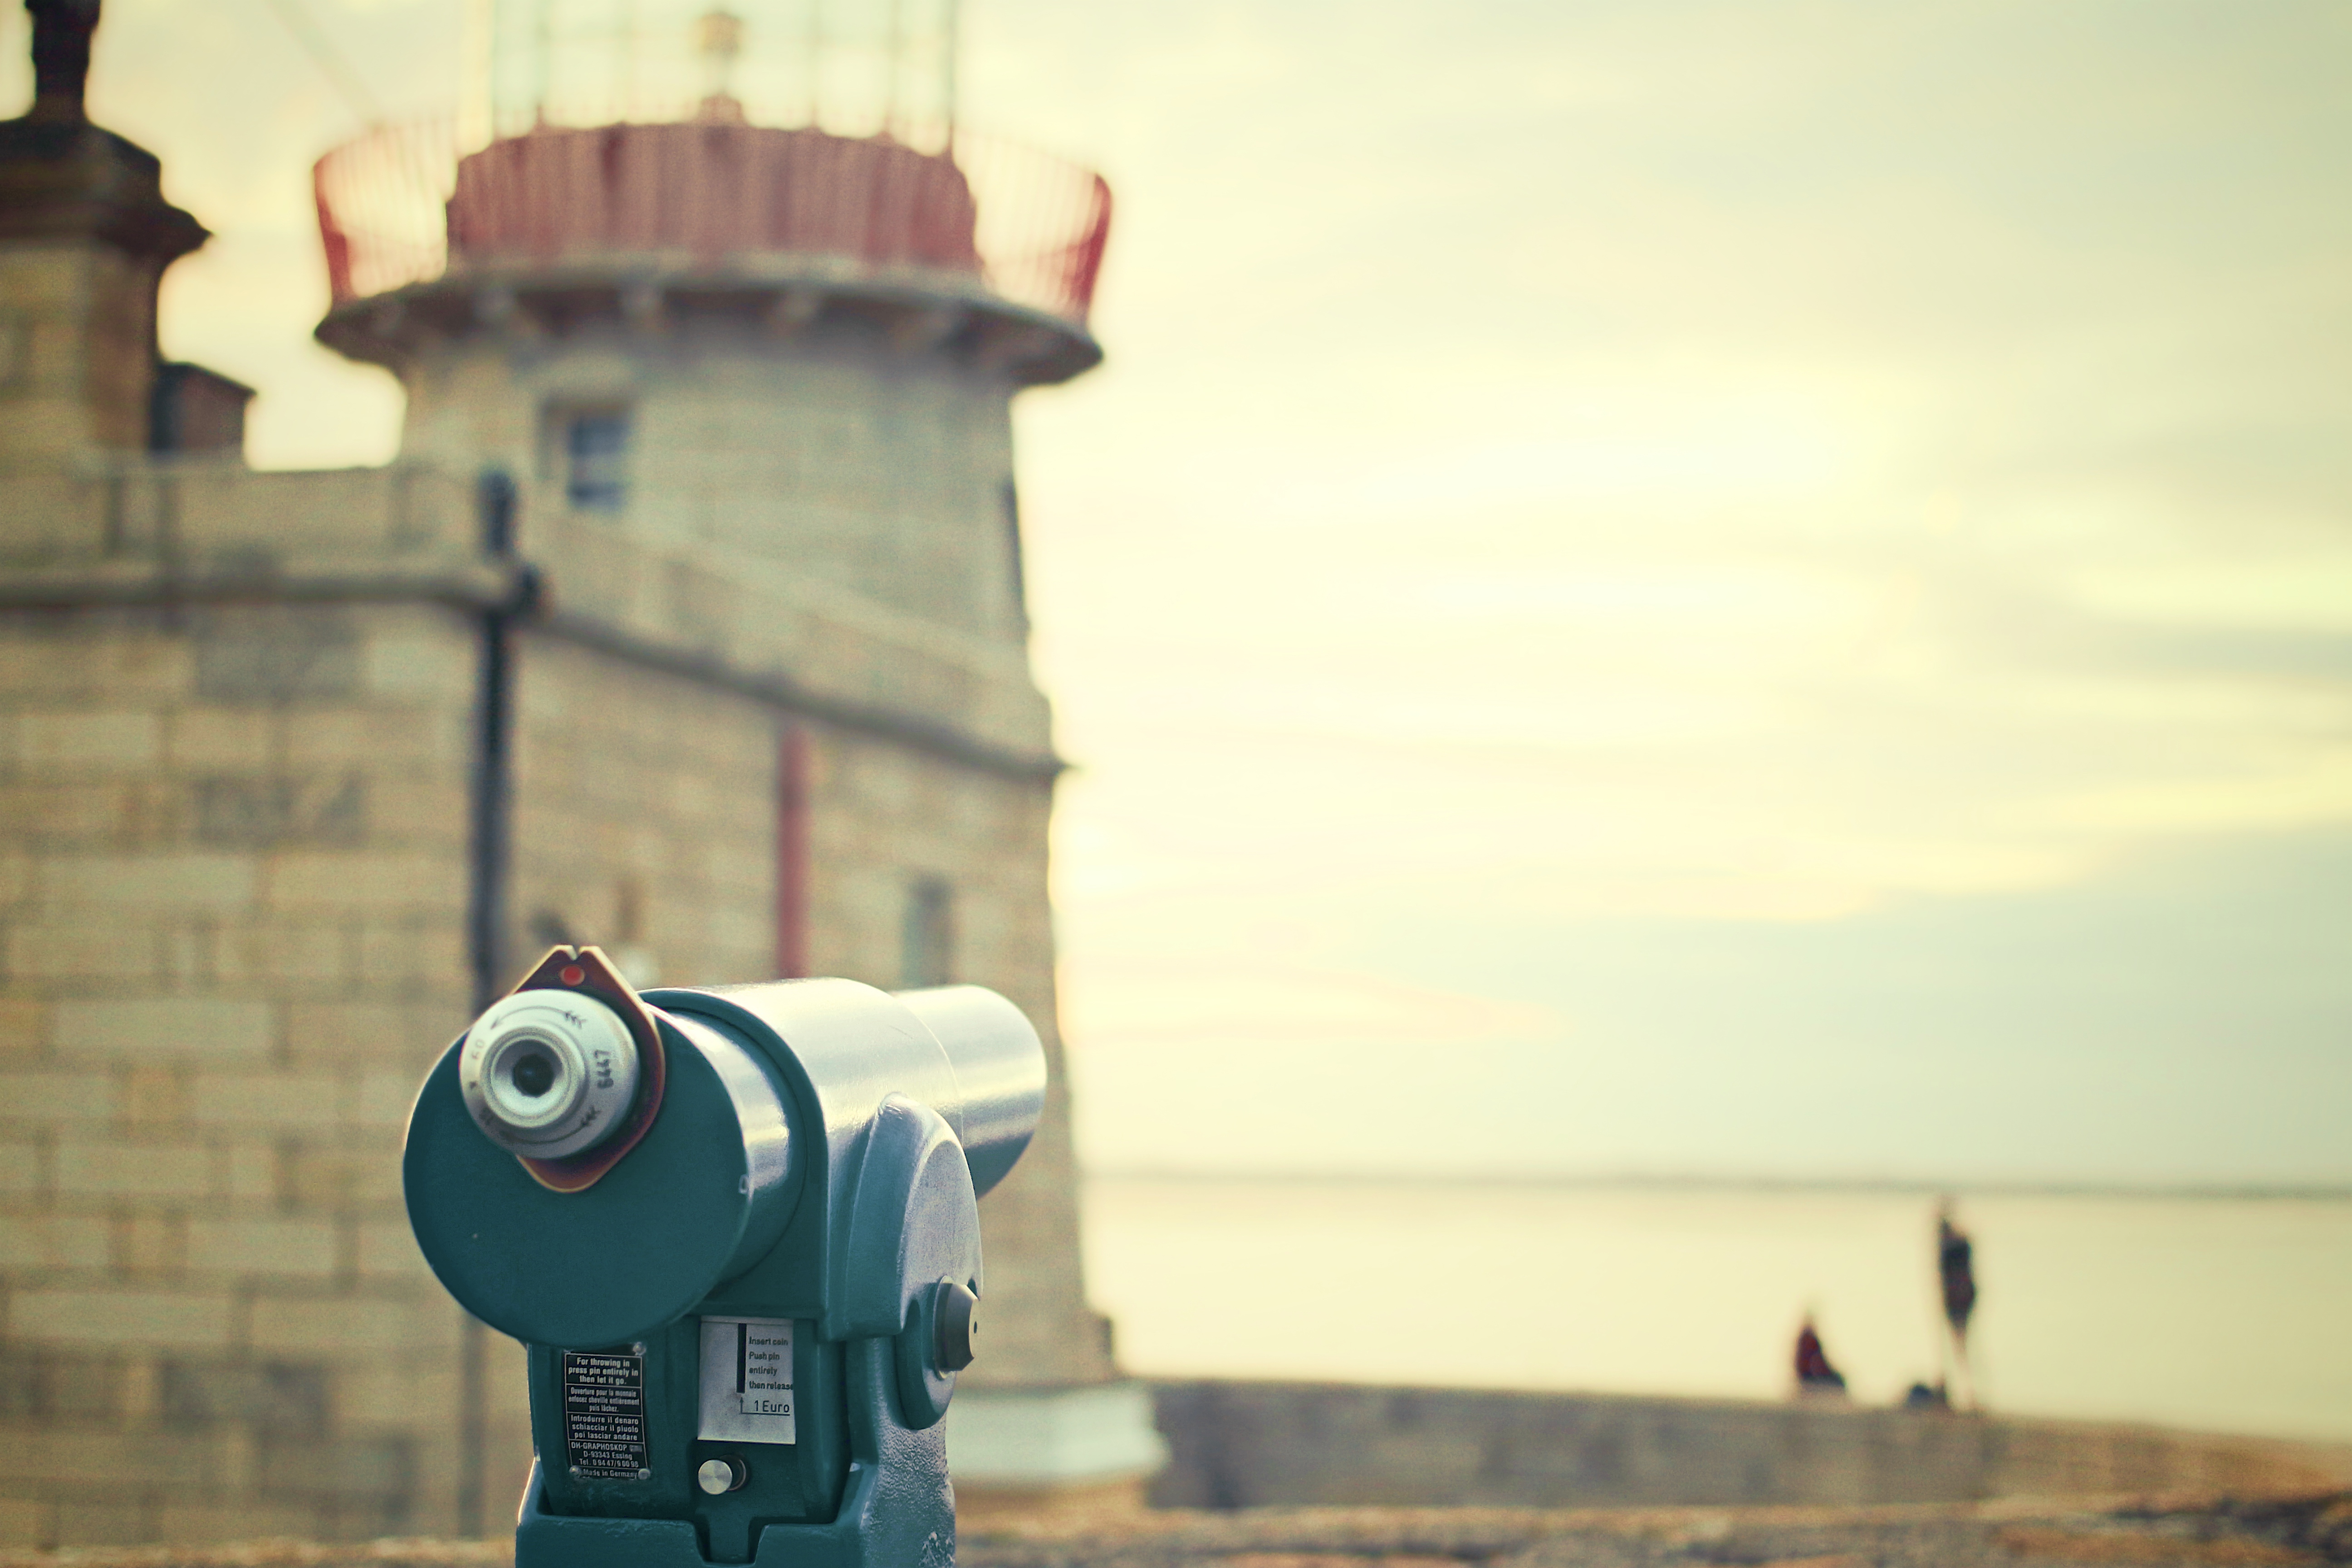
sky, wall, sea, photography, tower, cloud, vacation, tourism